Be'eri massacre

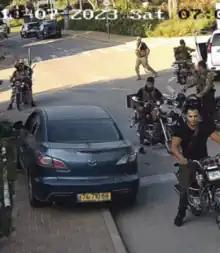
Hamas militants entering Be'eri, captured by a CCTV camera.

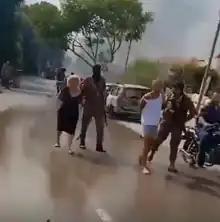
Hamas fighters taking civilians hostage

The Hamas force targeting Be'eri consisted of militants belonging to the al-Qassam Brigades' Nuseirat Battalion led by Abed al-Rahman. The PIJ participated in the attack, as did other armed groups. The DFLP claimed that its troops (organized as National Resistance Brigades) fought the IDF in Be'eri. The IDF probe into the massacre estimated that at the height of the massacre there were 340 attackers in Be'eri, including 120 members of Hamas' Nukhba unit, 70 additional Hamas fighters, and 150 members of the Islamic Jihad Movement, other armed factions, and Gazan civilian looters.